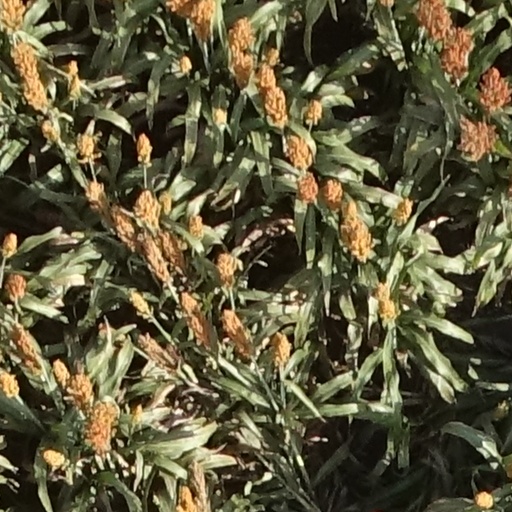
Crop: sorghum